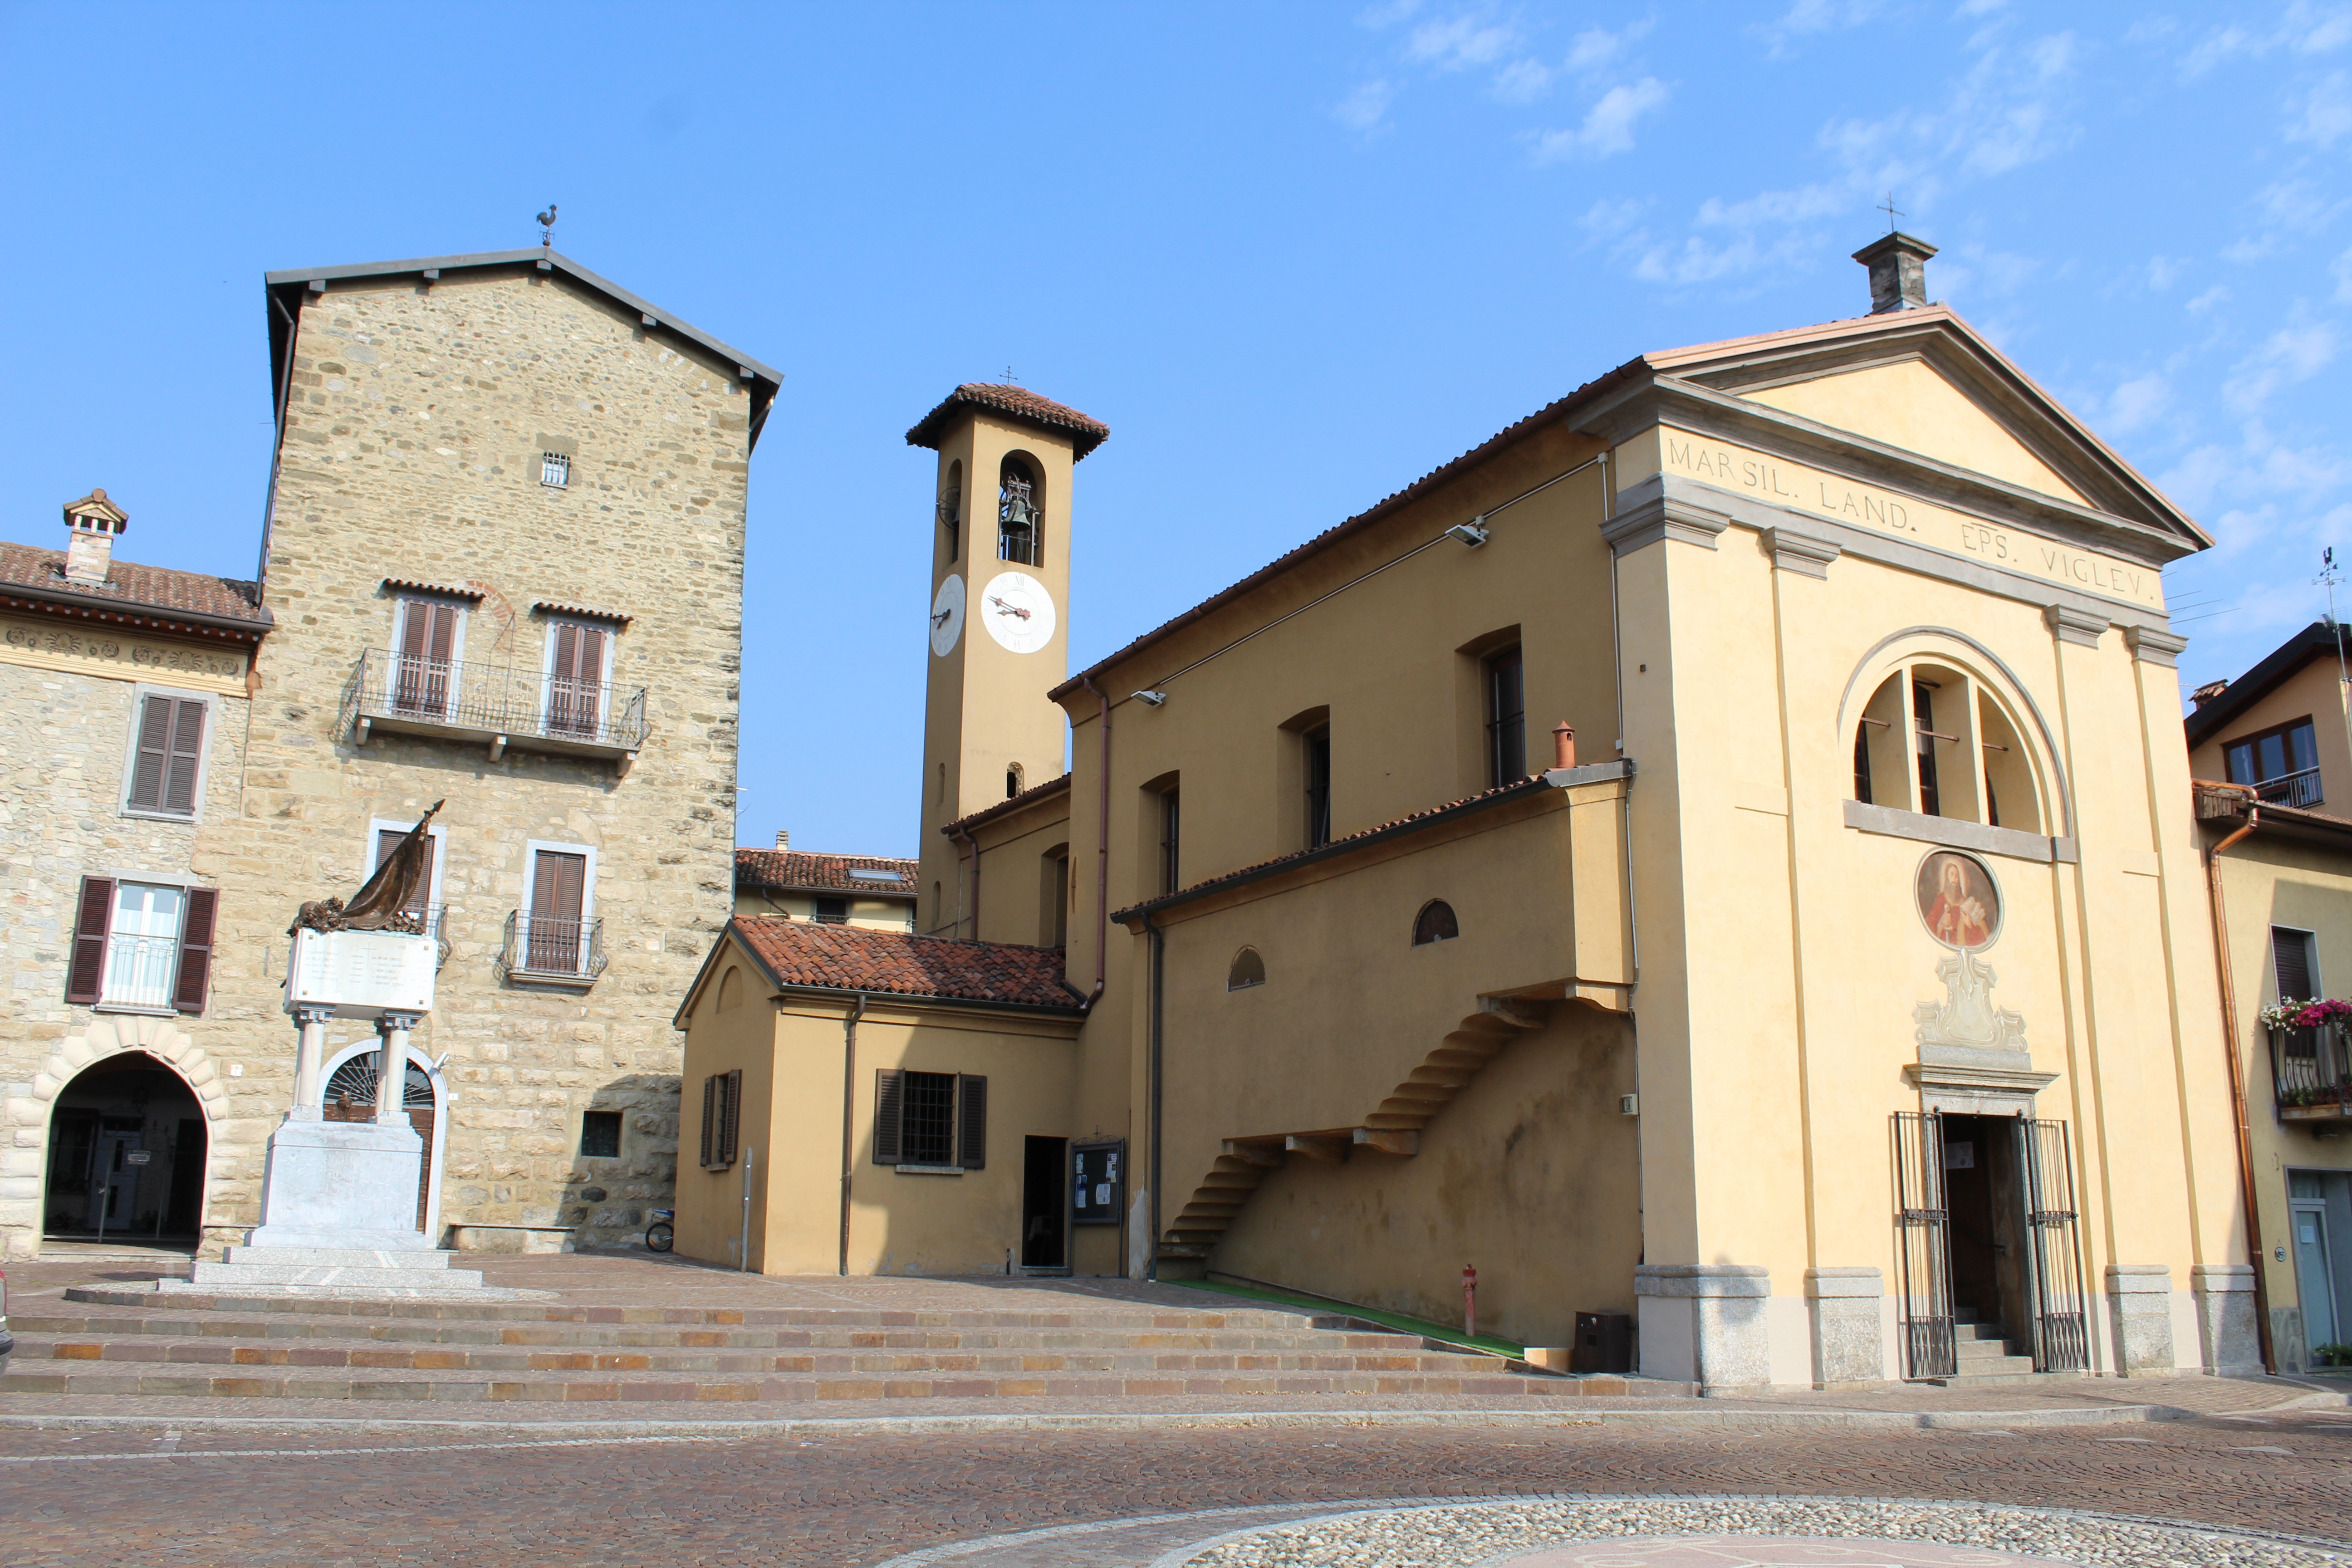
architecture, town, building, country, italy, facade, property, church, chapel, place of worship, monastery, synagogue, estate, neighbourhood, lombardy, ancient history, imbersago, church imbersago, square imbersago, spanish missions in california